Infrared spectroscopy

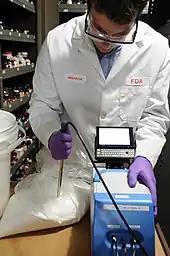
US Food and Drug Administration scientist uses portable near infrared spectroscopy device to detect potentially illegal substances

Infrared spectroscopy is a simple and reliable technique widely used in both organic and inorganic chemistry, in research and industry. It is used in quality control, dynamic measurement, and monitoring applications such as the long-term unattended measurement of CO concentrations in greenhouses and growth chambers by infrared gas analyzers.